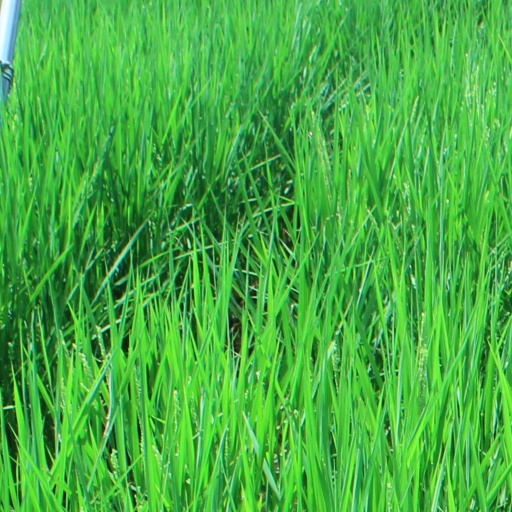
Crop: rice